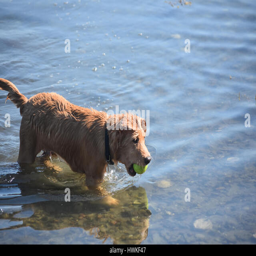
puppy playing with a ball in shallow water